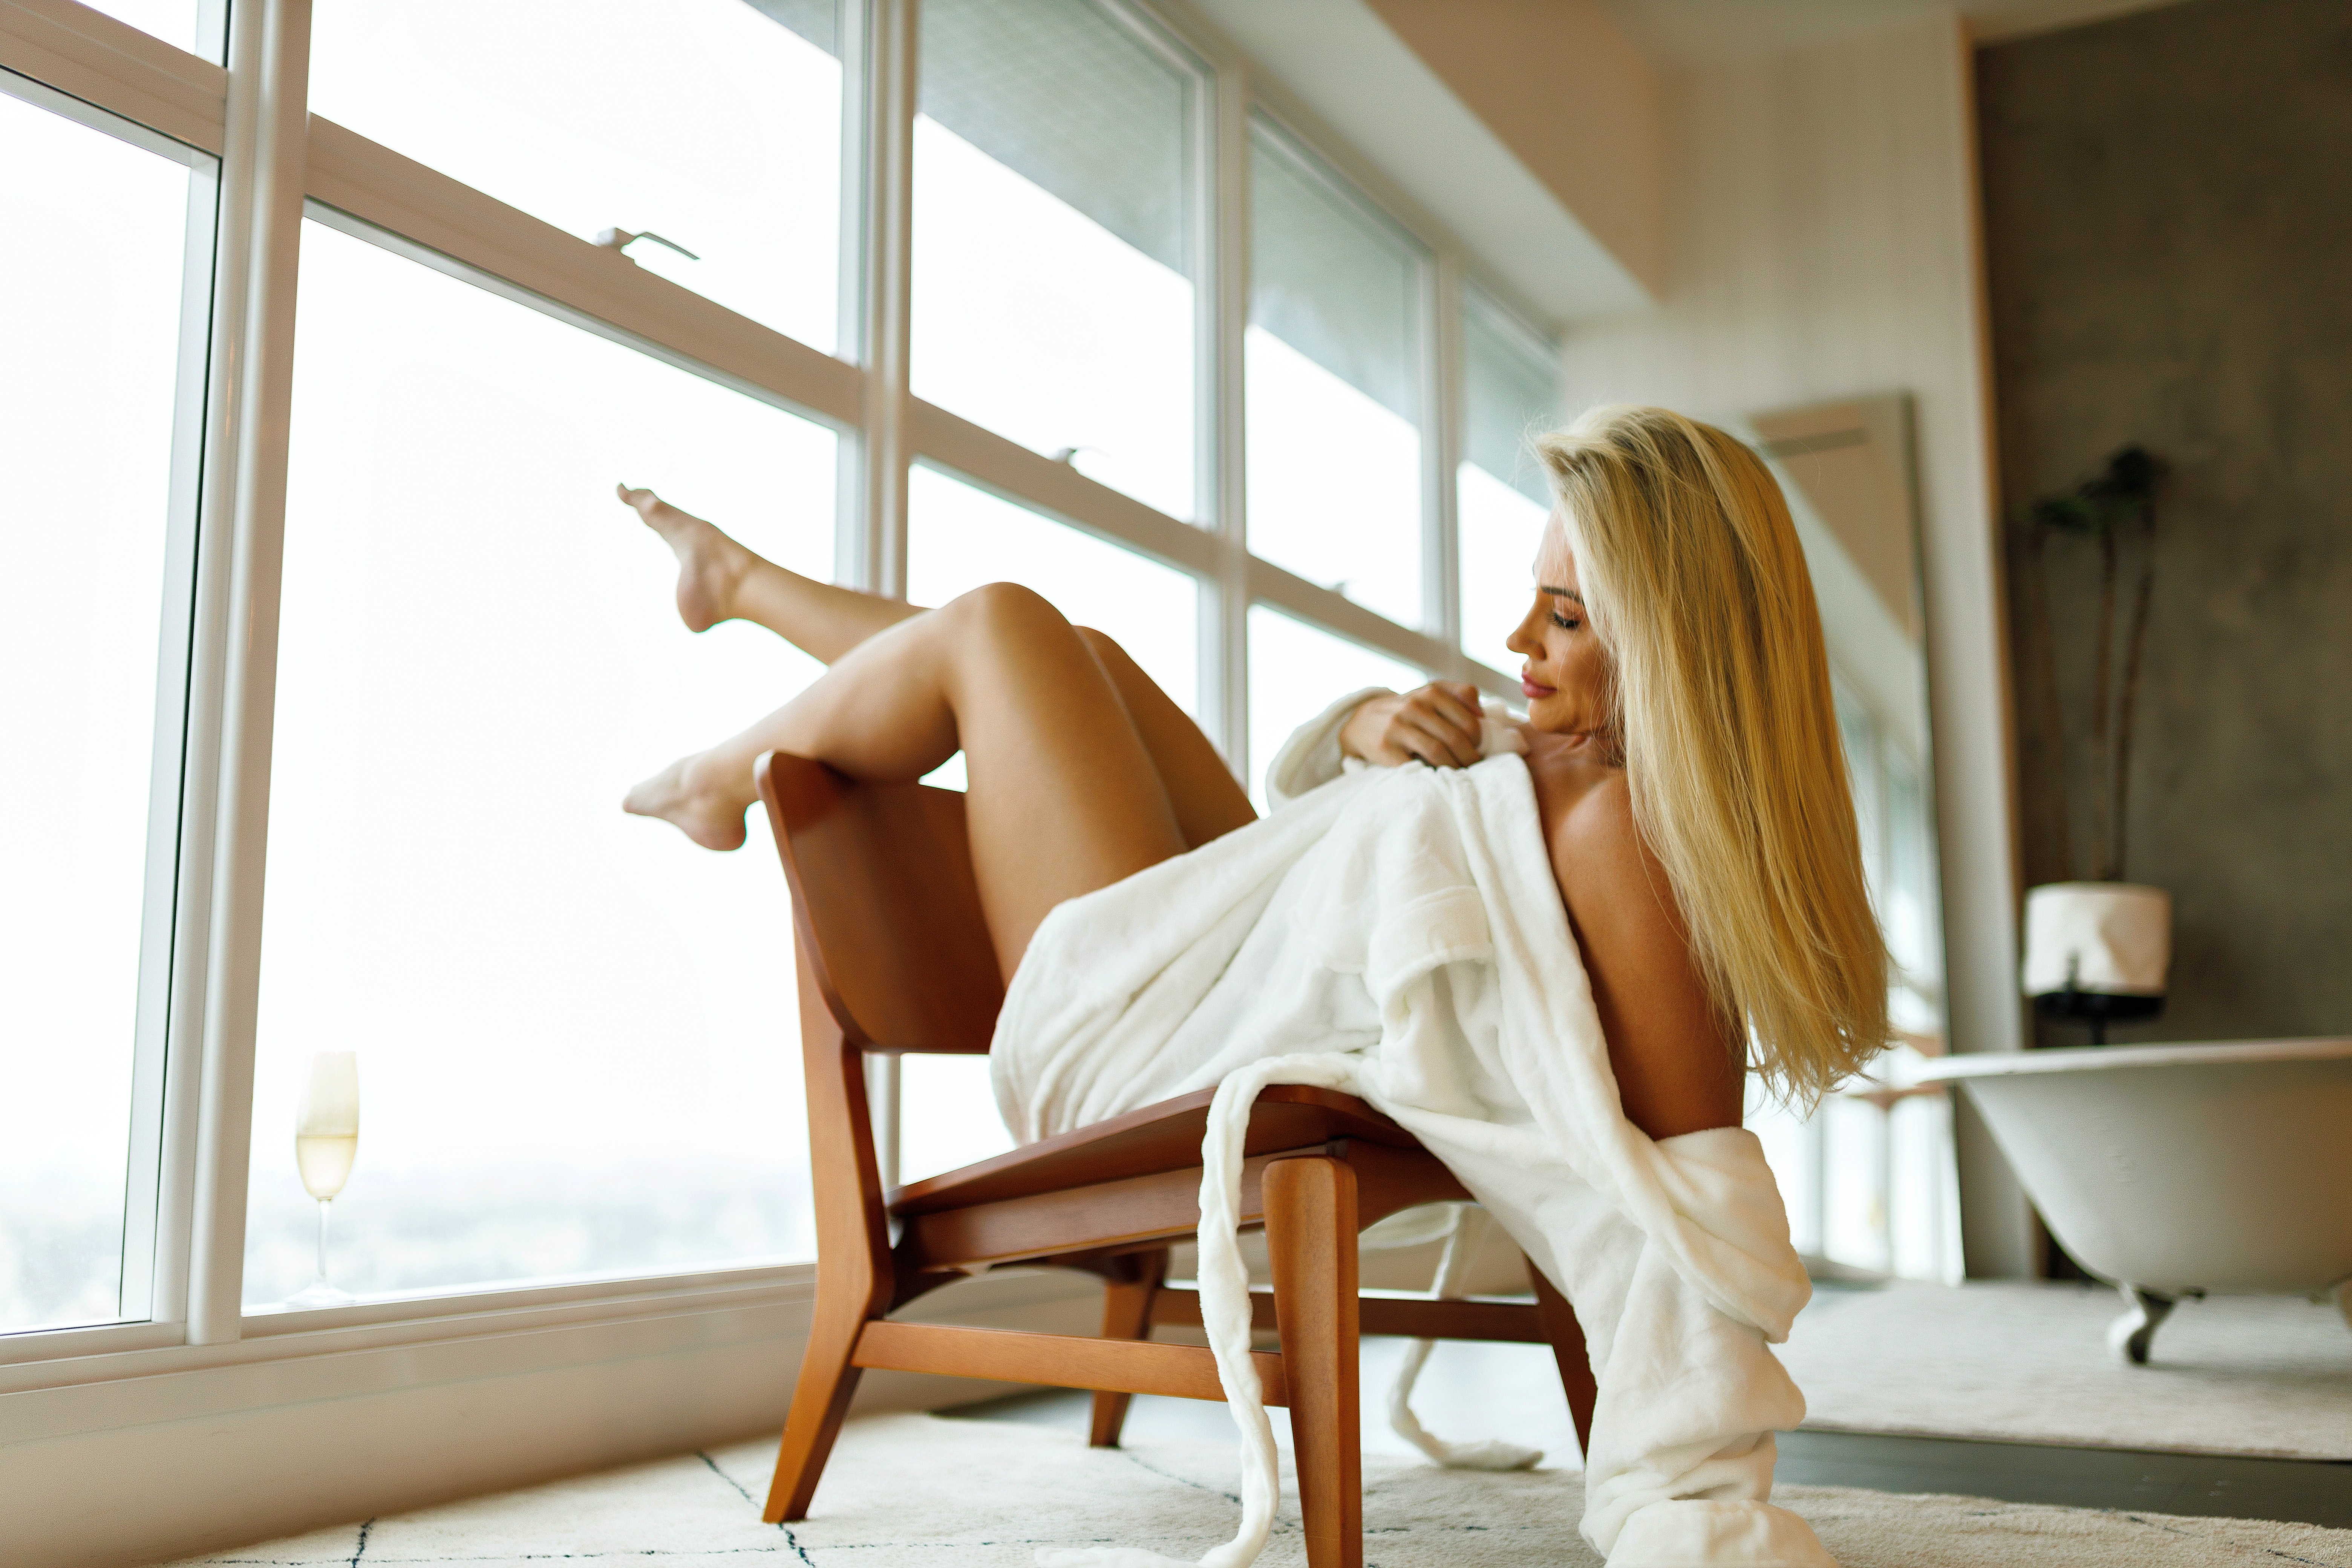
woman, leg, window, comfort, flash photography, waist, interior design, wood, knee, thigh, flooring, brassiere, chair, art model, lingerie, human leg, long hair, abdomen, foot, trunk, hardwood, fashion model, barefoot, fashion design, brown hair, leisure, sportswear, sitting, undergarment, room, peach, eyewear, underpants, daylighting, photo shoot, ankle, linens